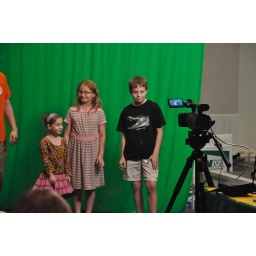
Kids in front of the green screen